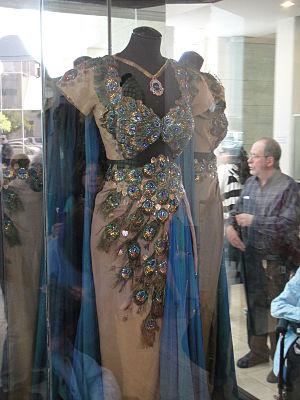
Edith Head est une costumière de cinéma américaine, qui a remporté huit Oscar de la meilleure création de costumes.